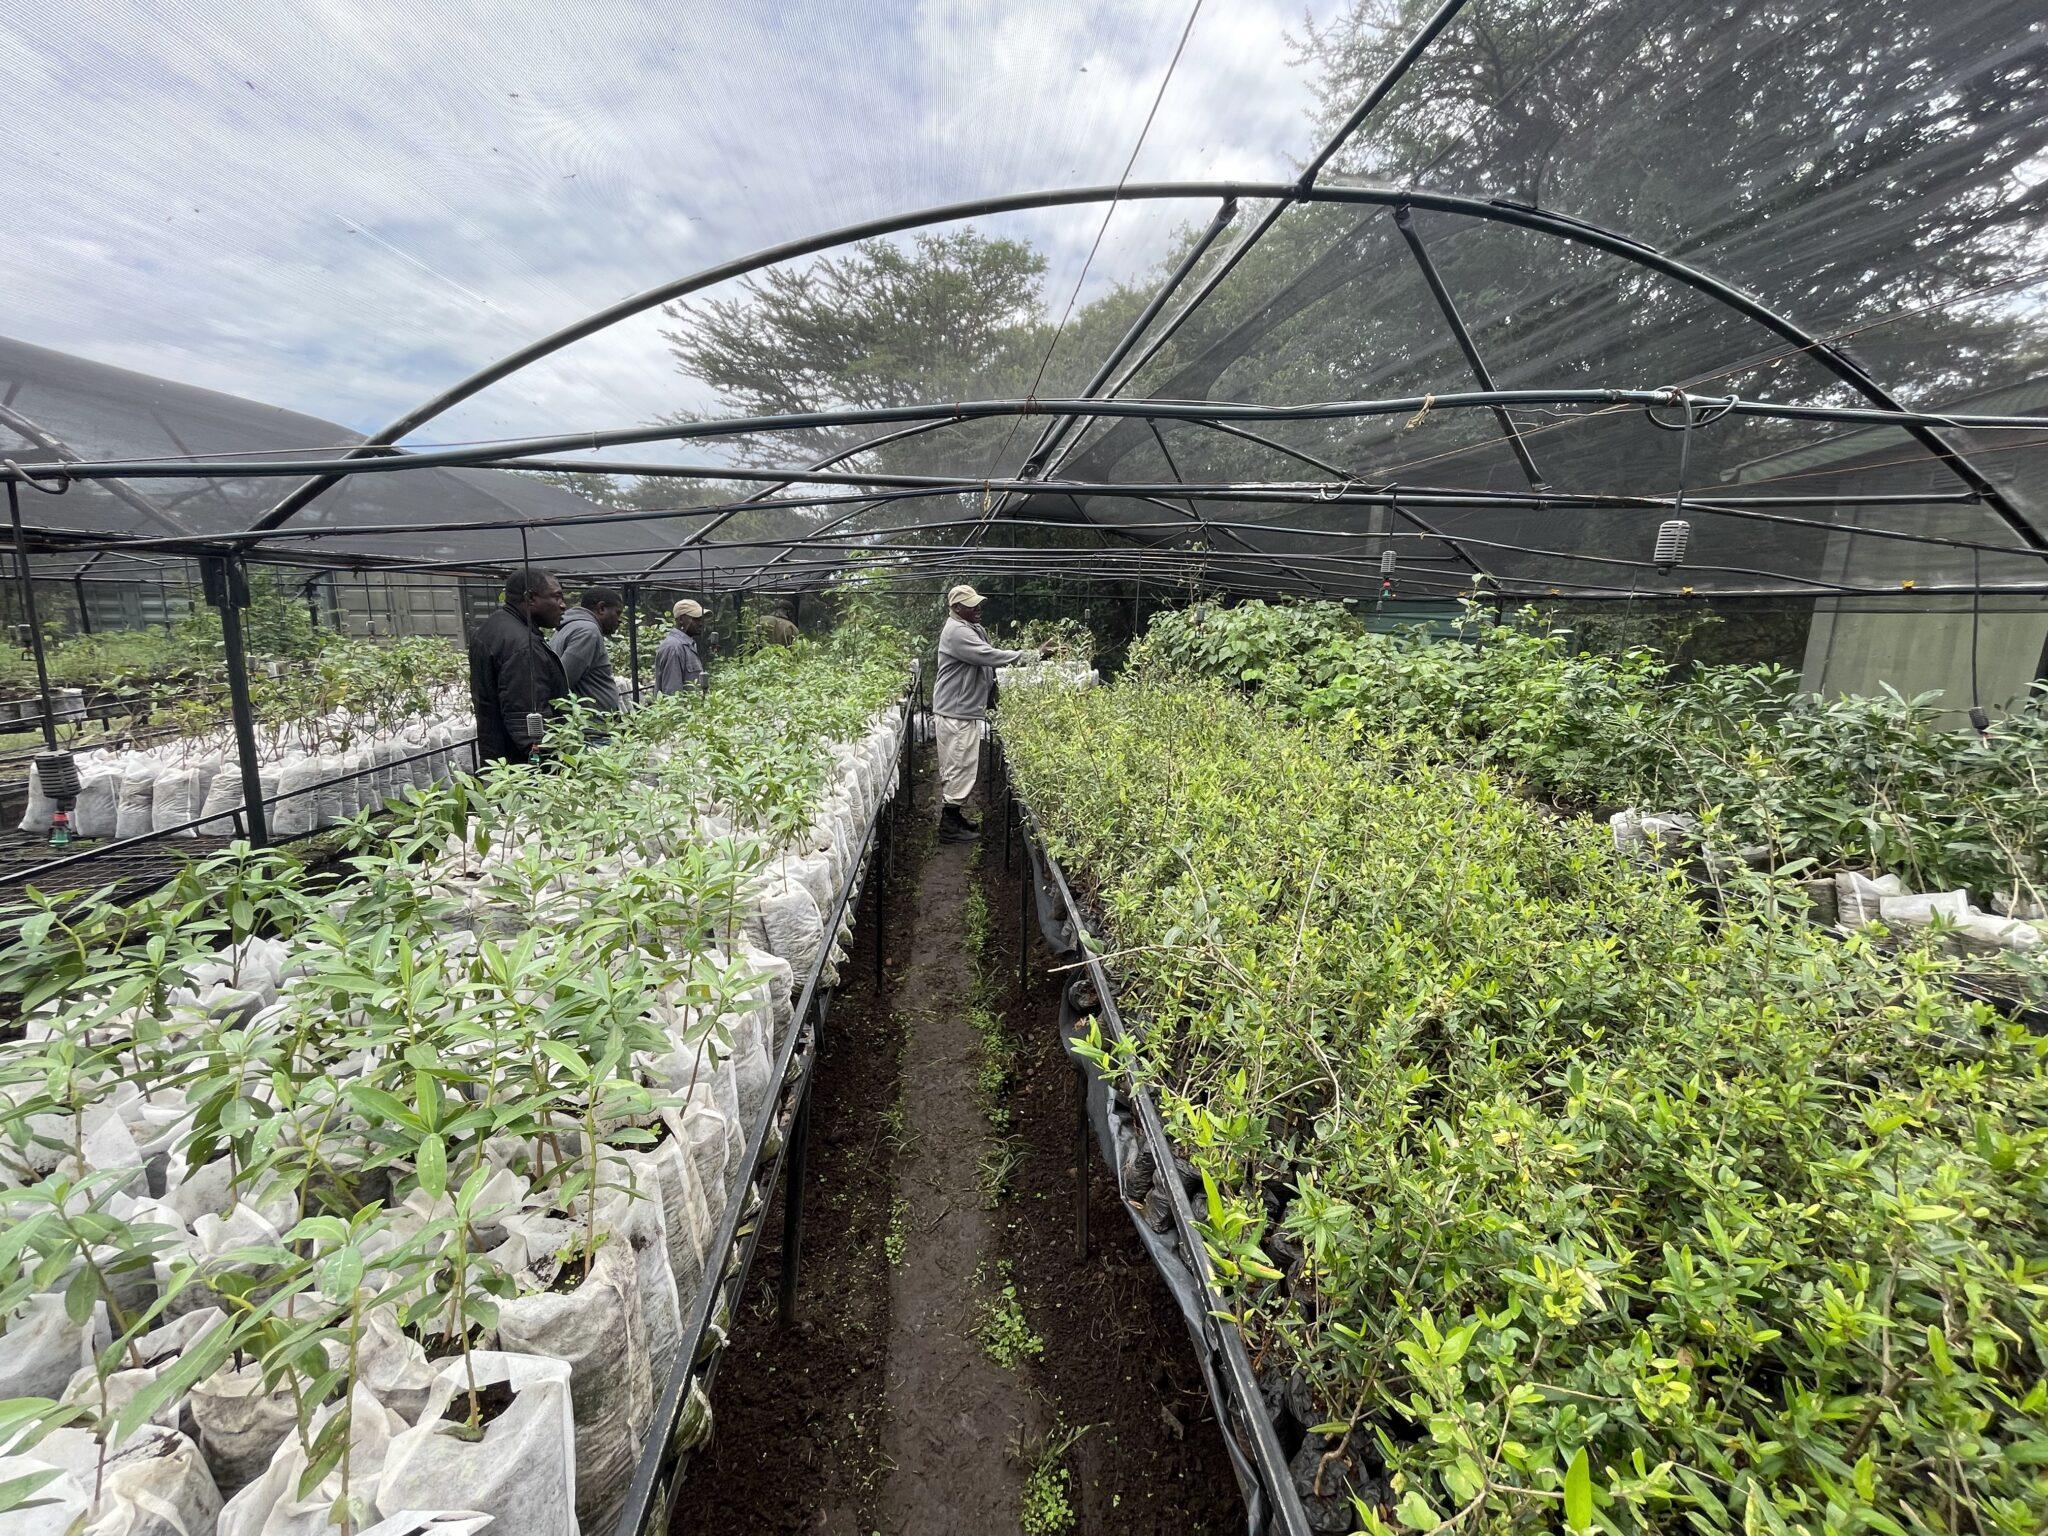
Watu wanaojishughulisha na kilimo cha mazao mbalimbali ya chakula ndani ya eneo kubwa kama vile figiri, chainizi, mchicha, kabeji, spinachi na kadhalika .